Milwaukee Bar Association

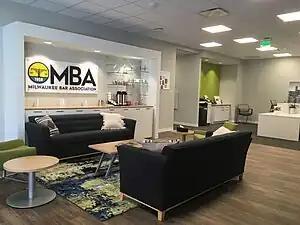
Milwaukee Bar Association

The Milwaukee Bar Association is a 501(c)6 professional non-profit organization created to support legal professionals and to help provide access to justice. The MBA is located in Milwaukee, Wisconsin.